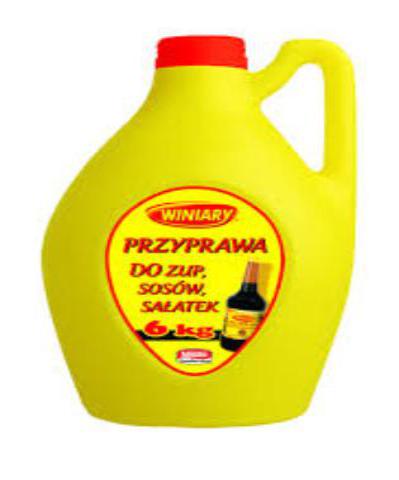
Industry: Food